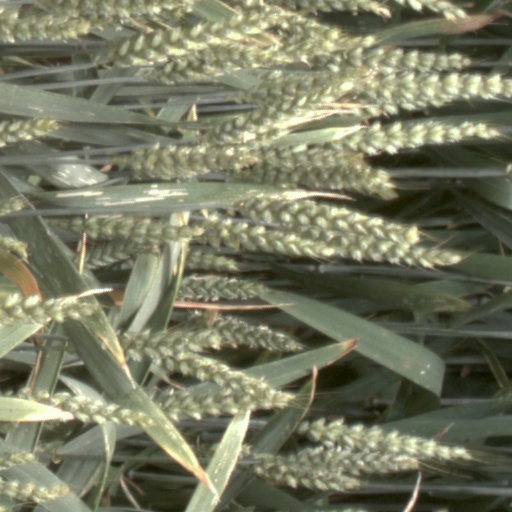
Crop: wheat